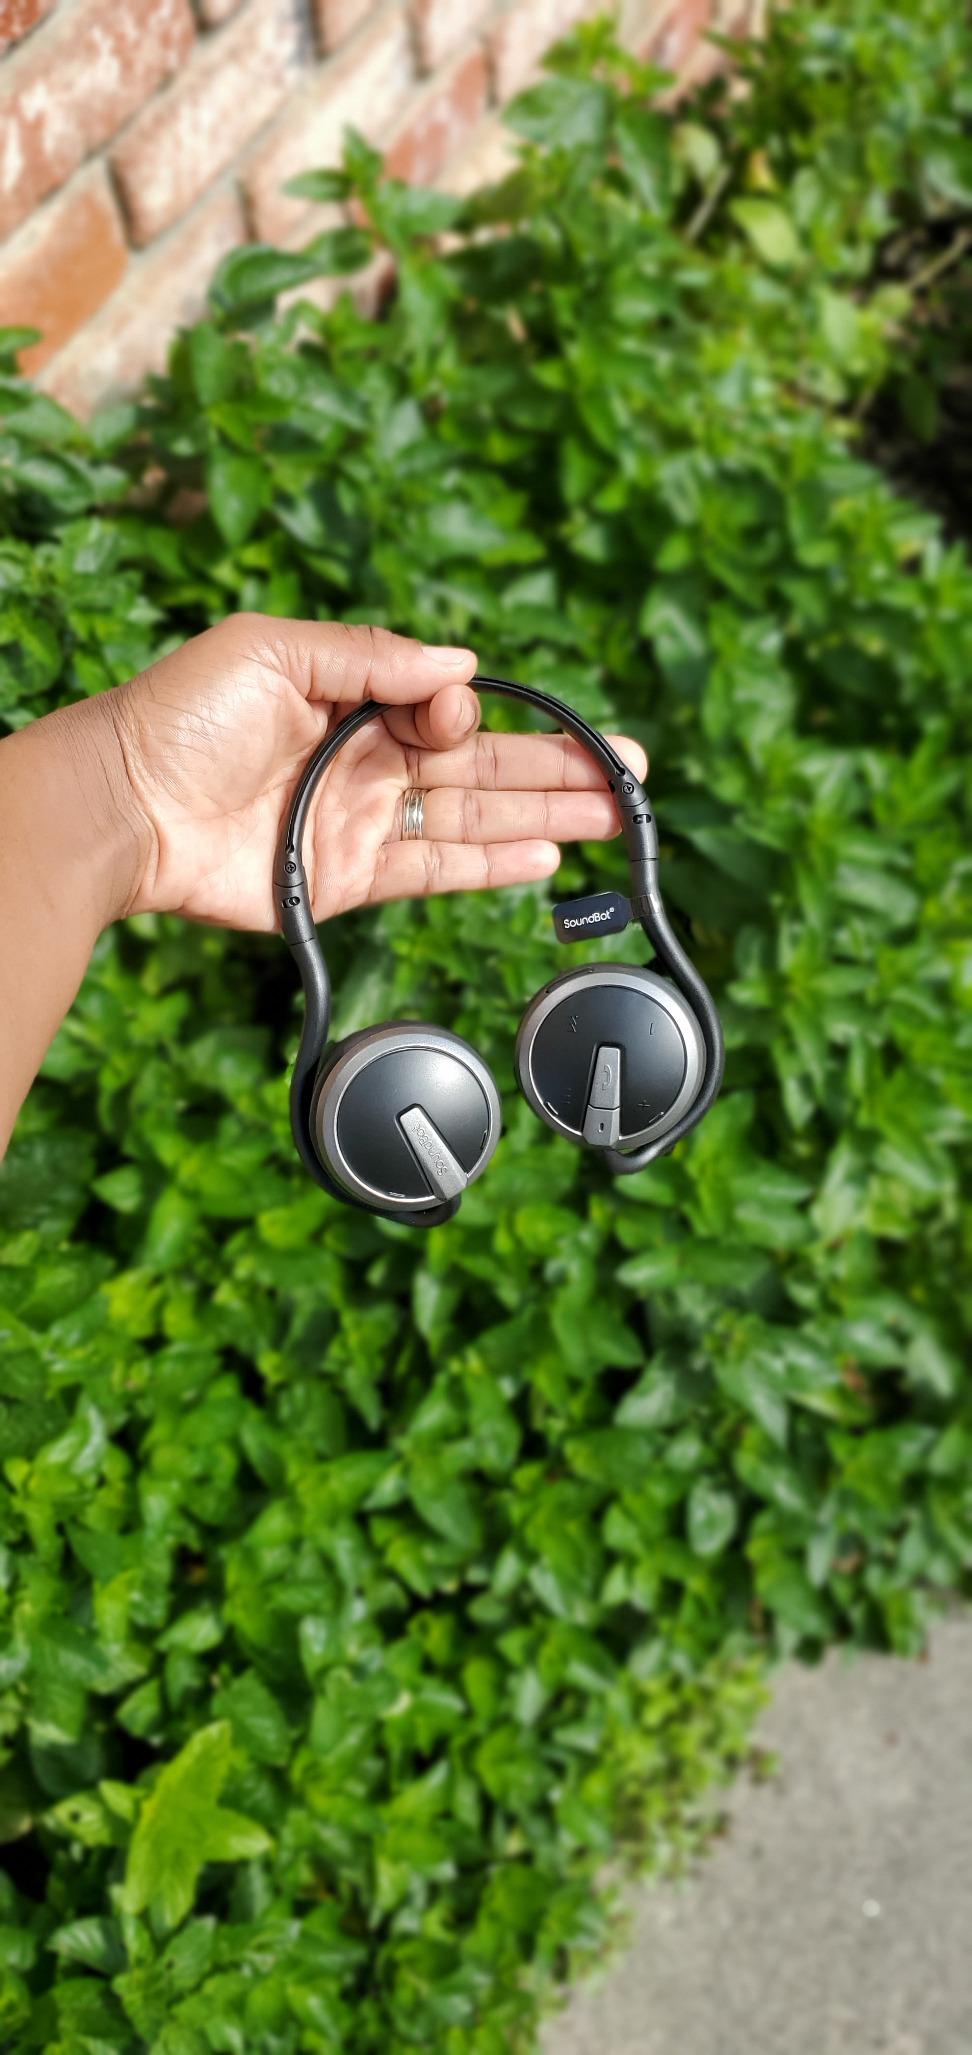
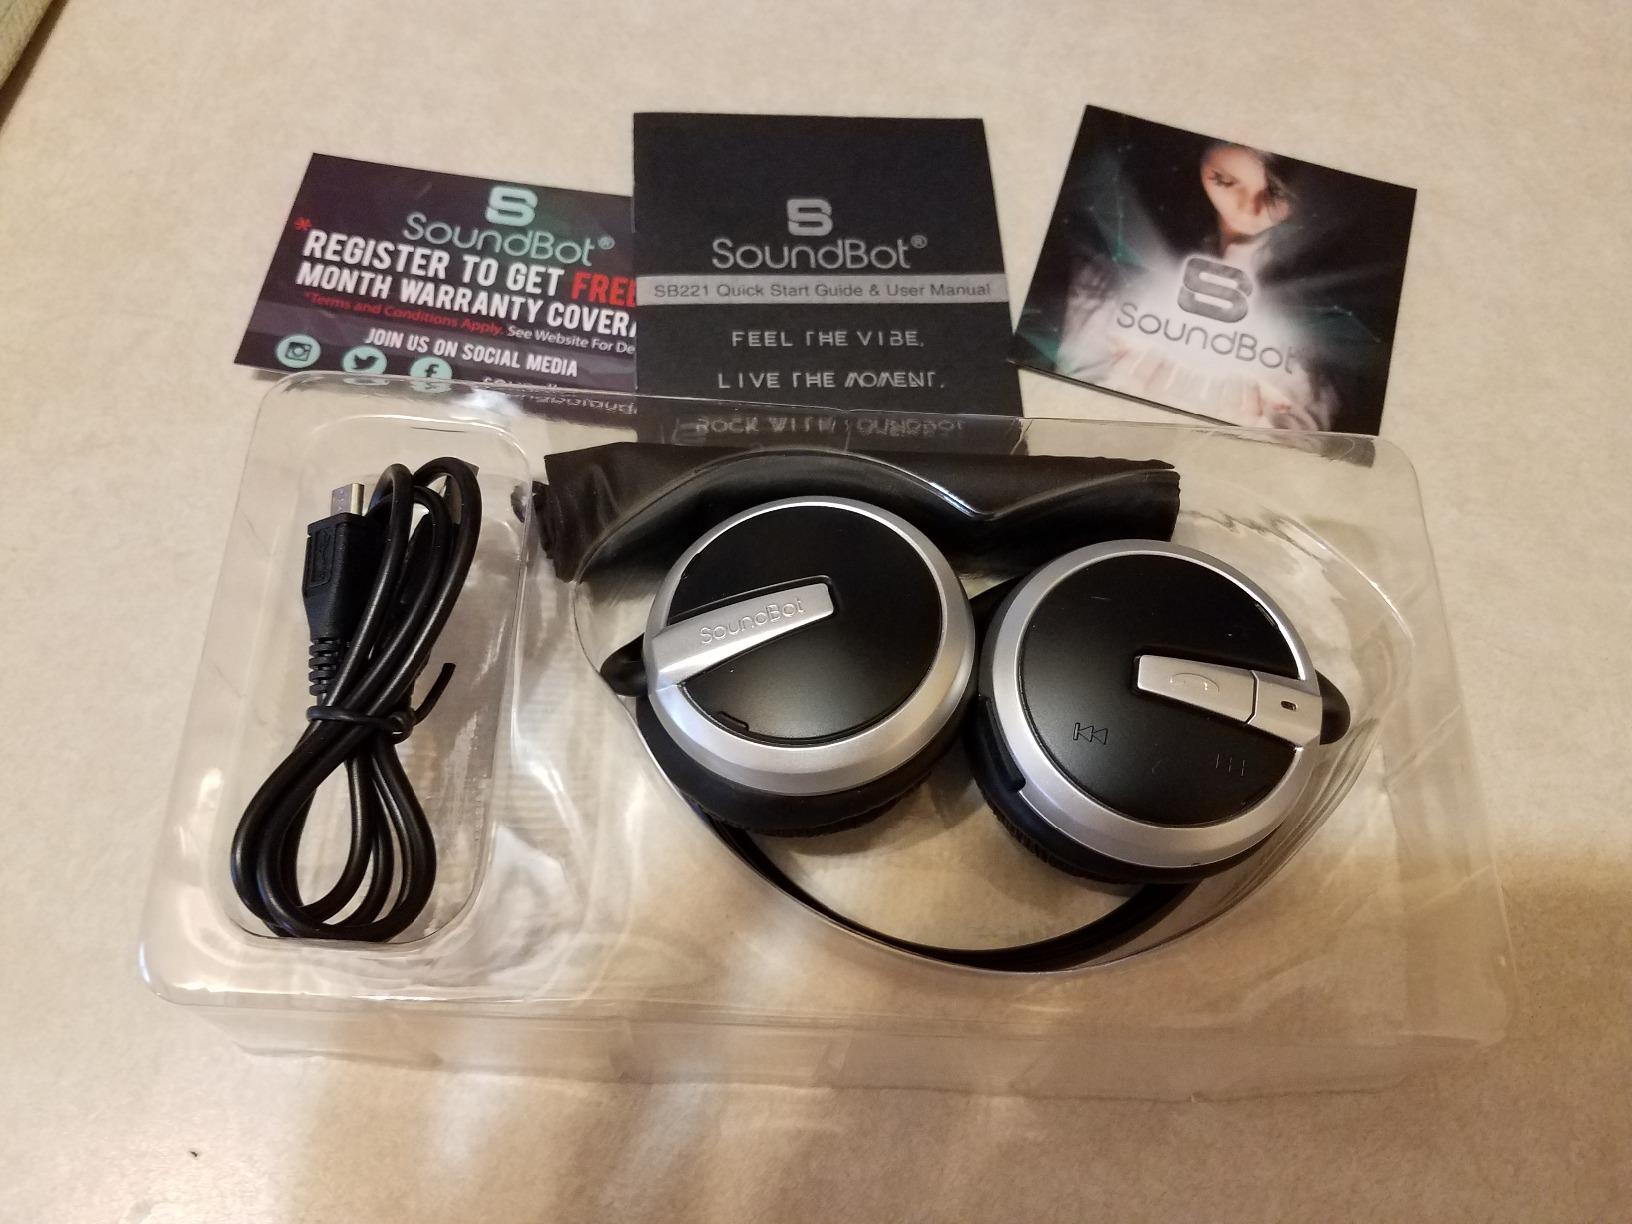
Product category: headphones
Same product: yes